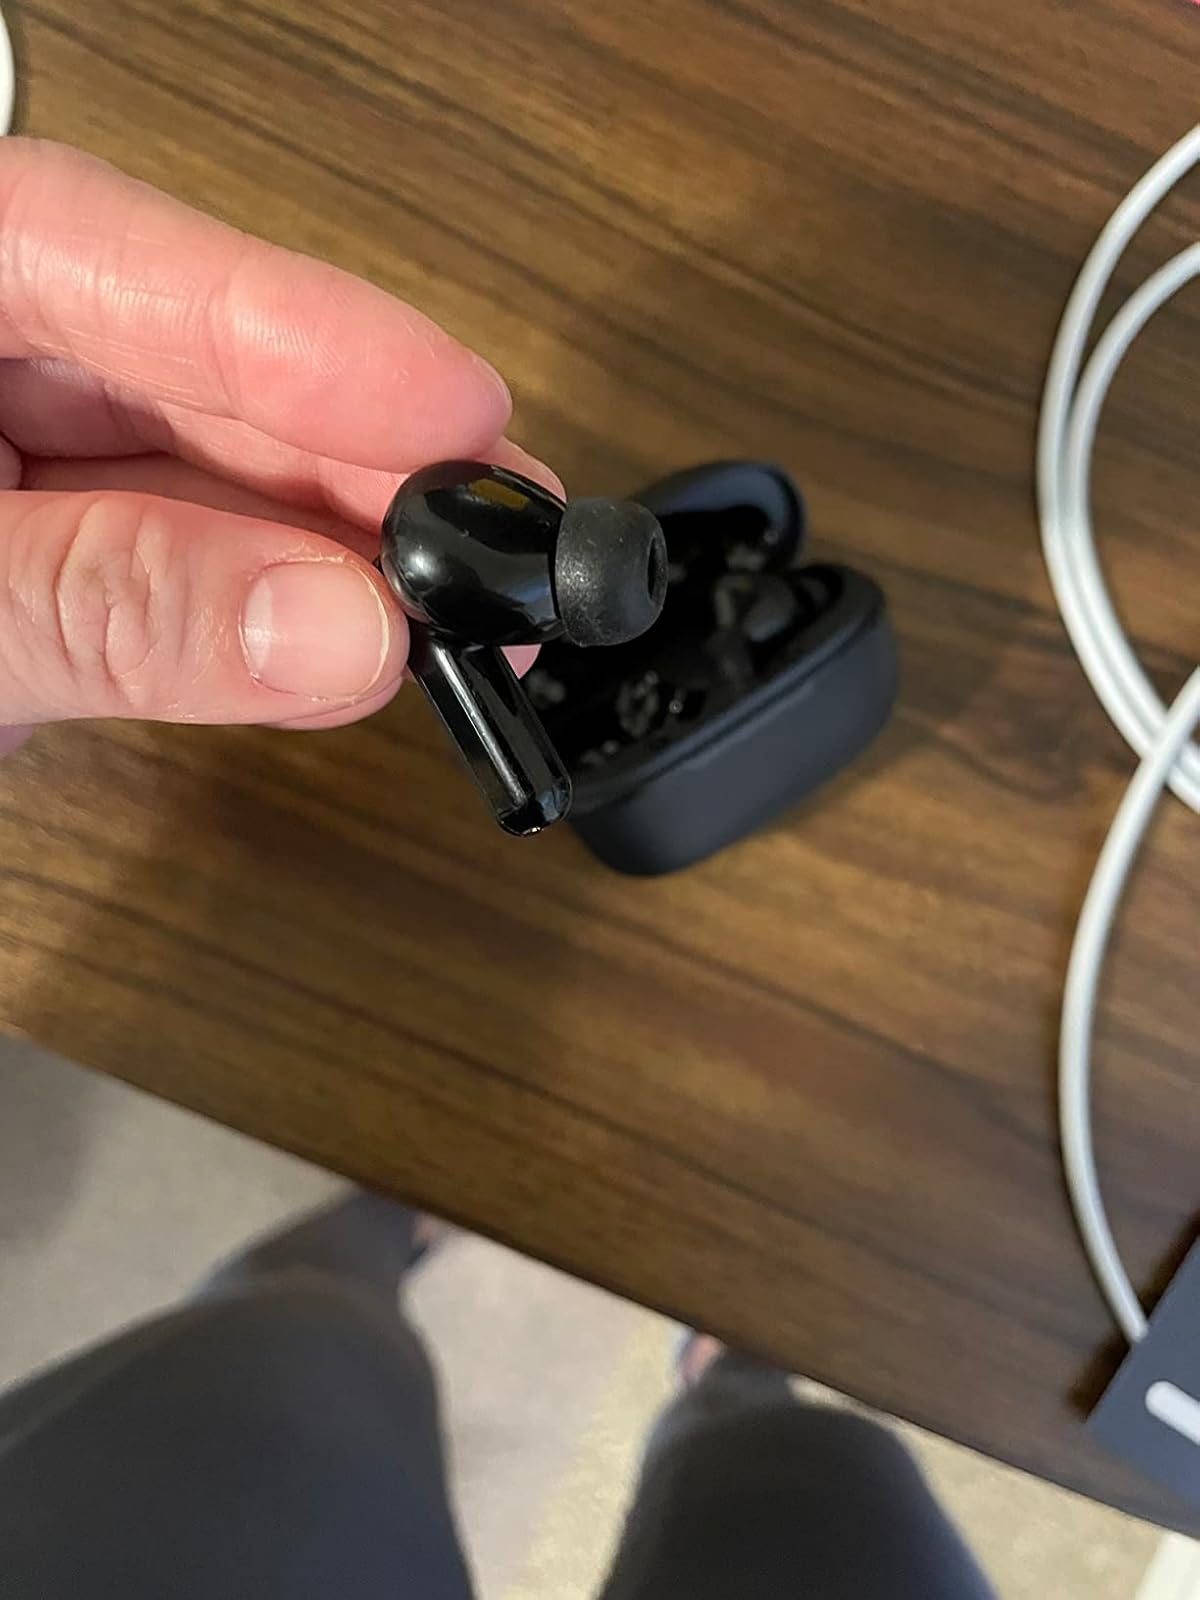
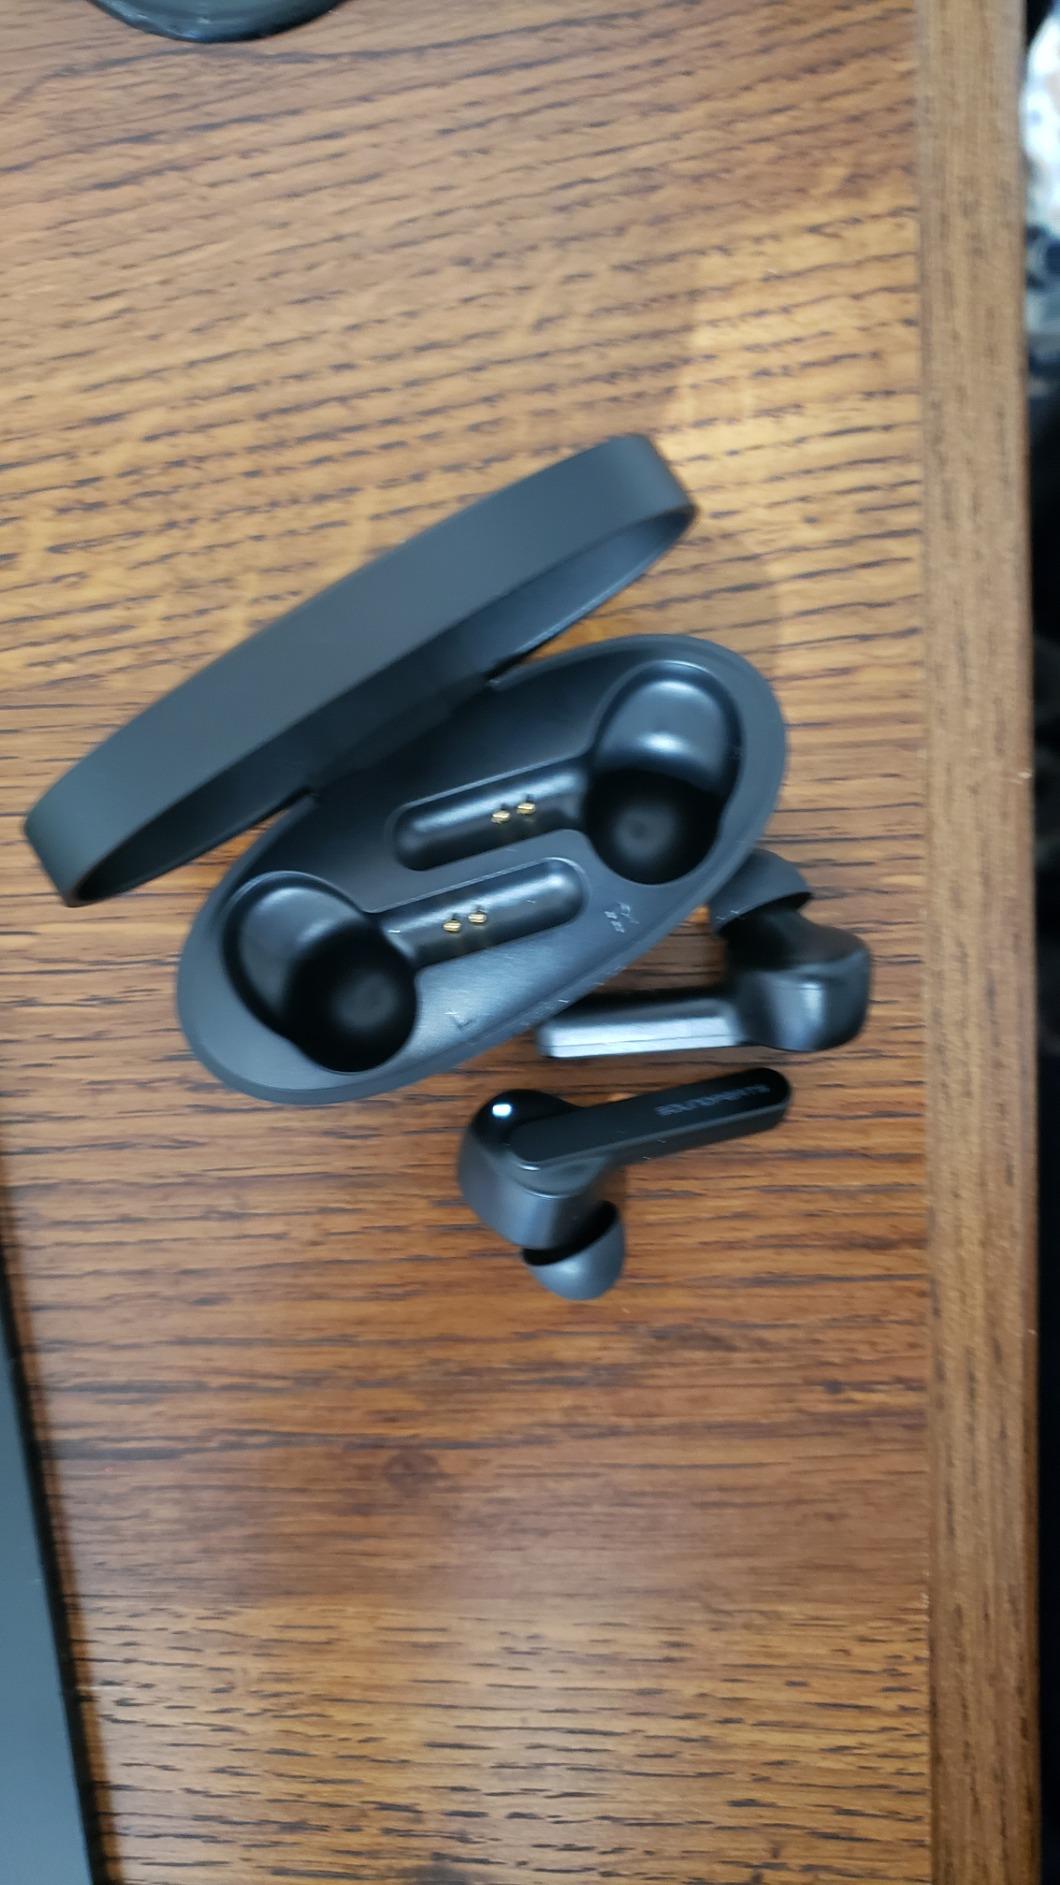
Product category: earbuds
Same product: no